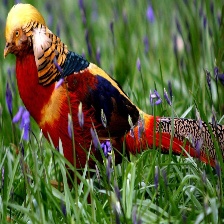
Species: GOLDEN PHEASANT
Scientific name: CHRYSOLOPHUS PICTUS